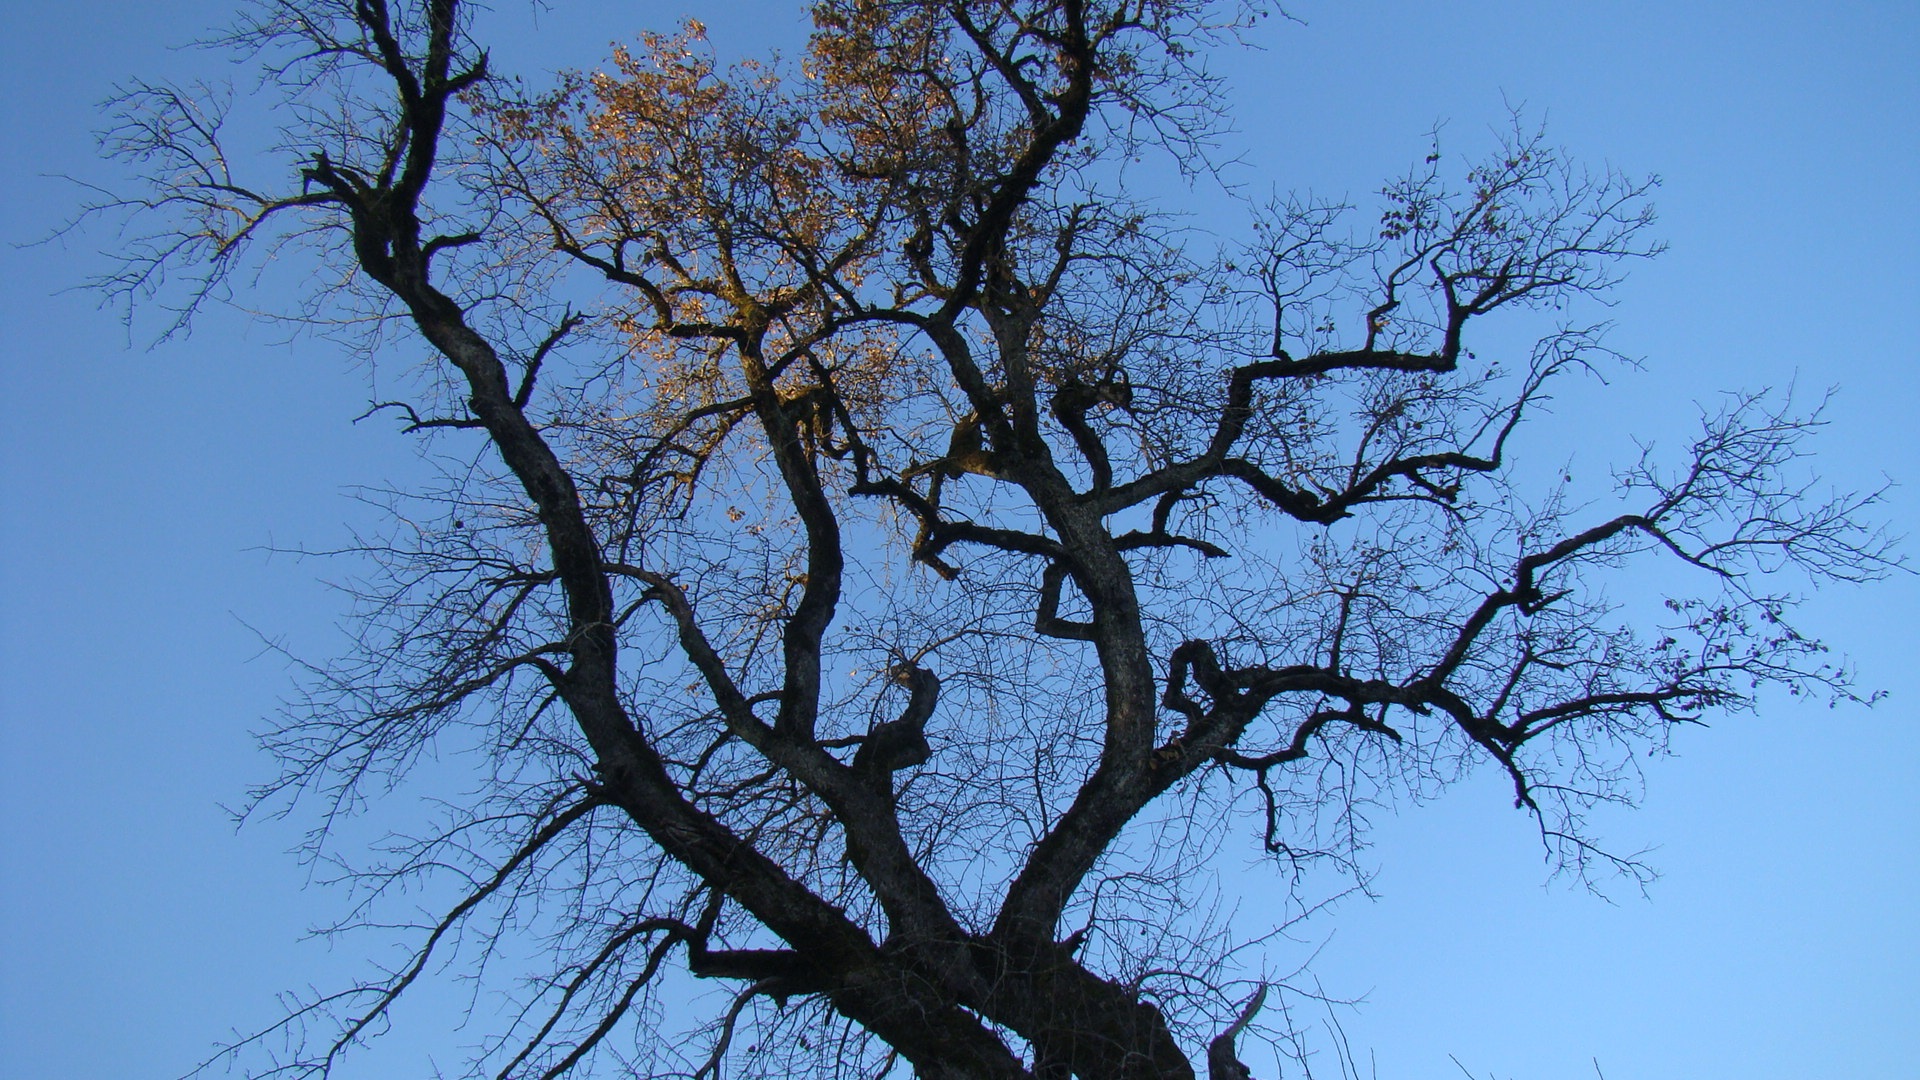
landscape, tree, nature, forest, branch, winter, plant, sky, leaf, flower, autumn, season, trees, woody plant